Yoshida Domain

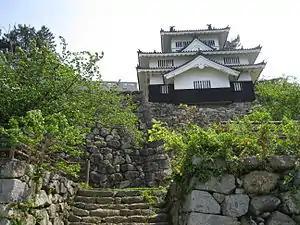
Yoshida Castle, administrative center of Yoshida Domain

Following the Battle of Odawara in 1590, Toyotomi Hideyoshi transferred Tokugawa Ieyasu to the Kantō region, and gave a portion of his former territories in eastern Mikawa to Ikeda Terumasa. Terumasa developed the castle town around Yoshida Castle and embarked on a massive and ambitious expansion plan for the castle itself. However, following the Battle of Sekigahara, he was reassigned to Himeji Castle, and left Yoshida even before a central donjon had been completed.